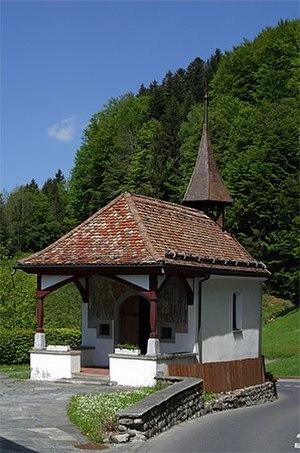
La bataille de Morgarten eut lieu le 15 novembre 1315, au sud de Zurich. Là, quelque 1 500 confédérés suisses repoussèrent les 4 000 à 8 000 soldats du duc Léopold Iᵉʳ d'Autriche, seigneur de Habsbourg.